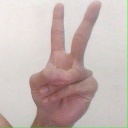
अक्षर: क